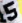
Number: 5